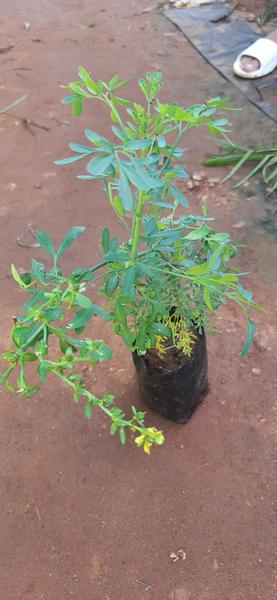
Plant: Nagadali